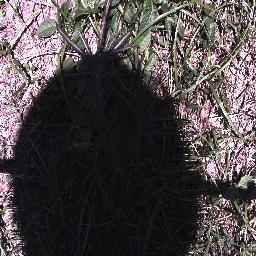
Label: parkinsonia